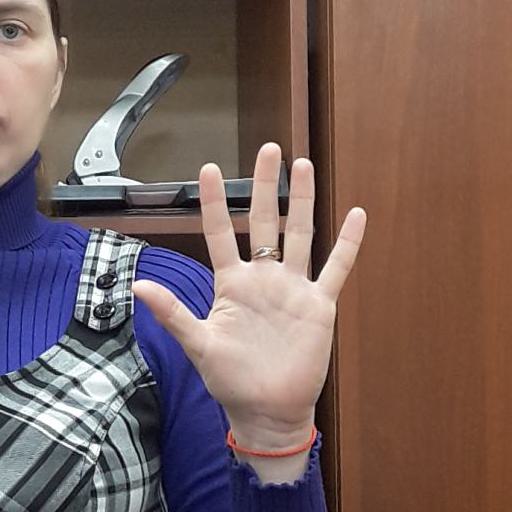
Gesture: palm